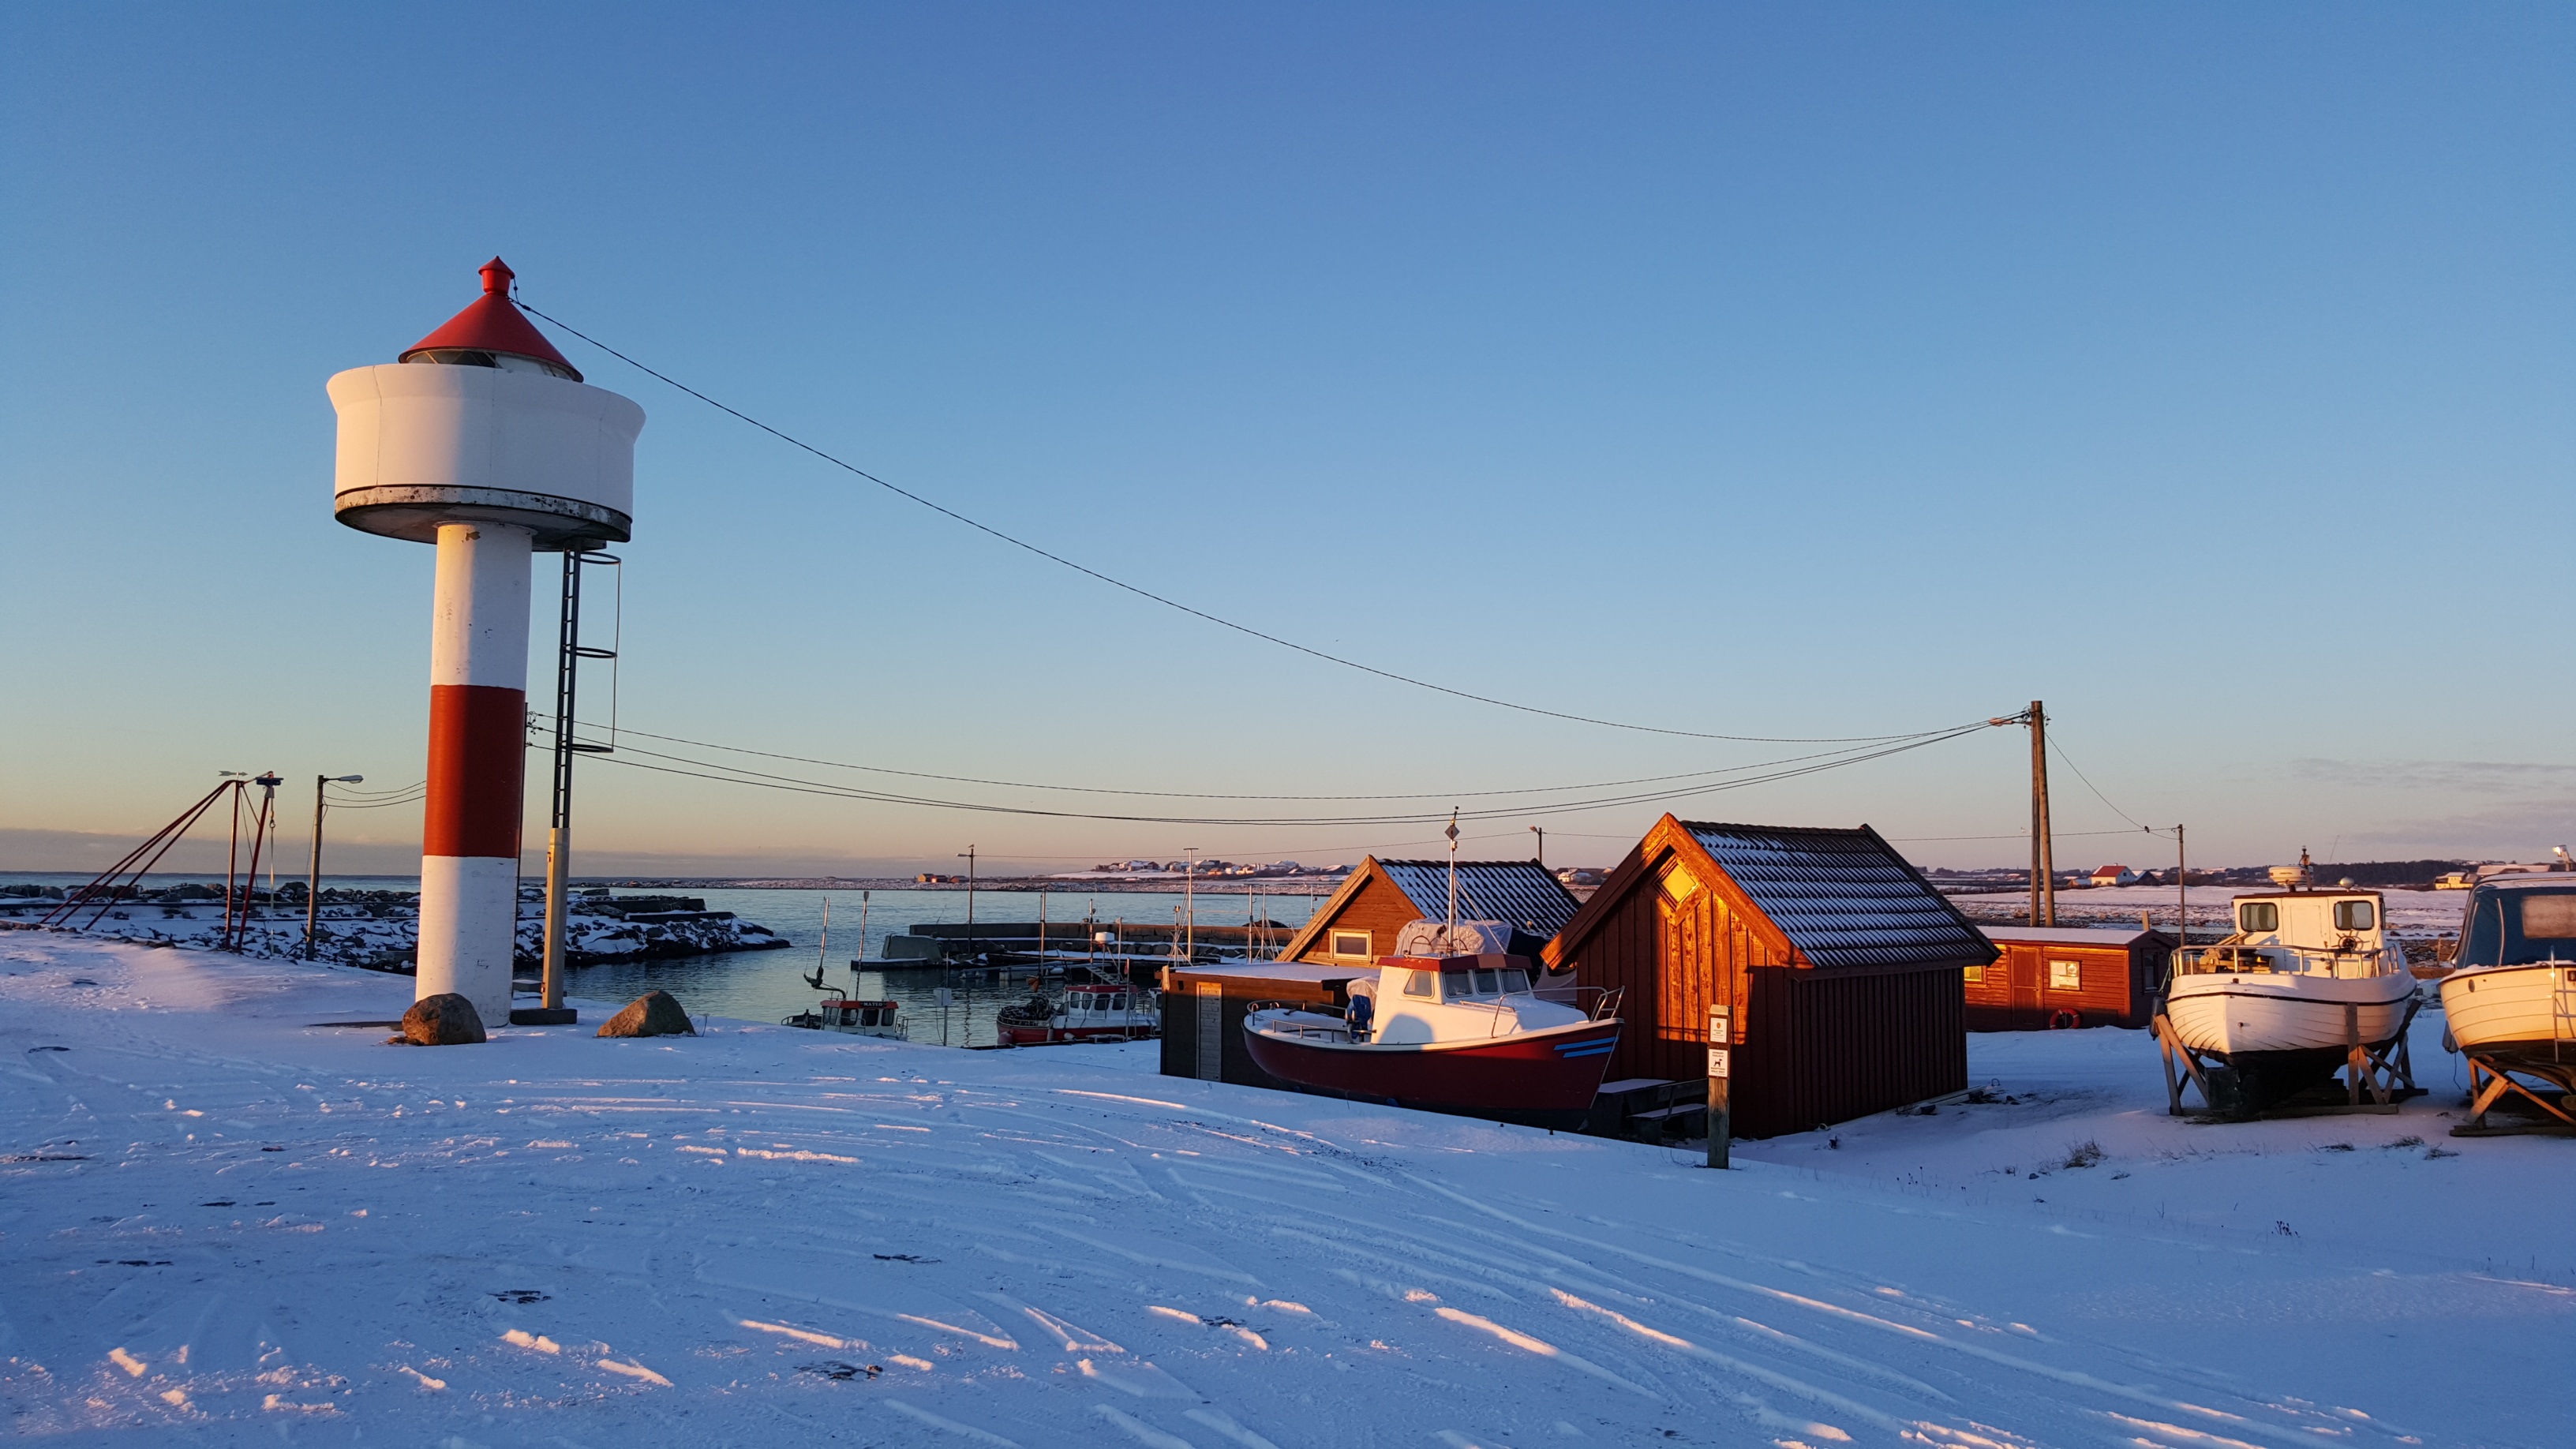
sea, mountain, snow, winter, vehicle, weather, harbour, norway